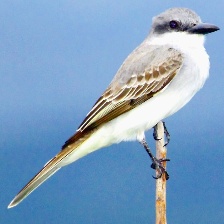
Species: GRAY KINGBIRD
Scientific name: TYRANNUS DOMINICENSIS